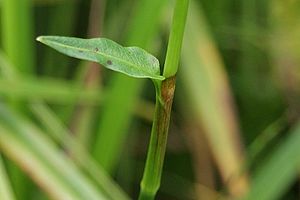
Slangeurt / Galleri
Stængel.
Slangeurt er en kraftigt voksende, løvfældende staude. Den danner store, fladedækkende bevoksninger, som besår af oprette, ugrenede stængler. Planten er aggressiv og kan true mere moderat voksende planter i nærheden.